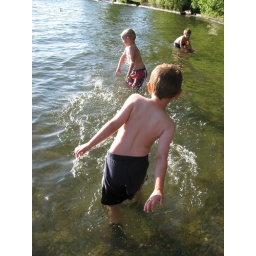
you'll see, that Auden is wearing both his brown socks and brown leather shoes in the water. Sigh.